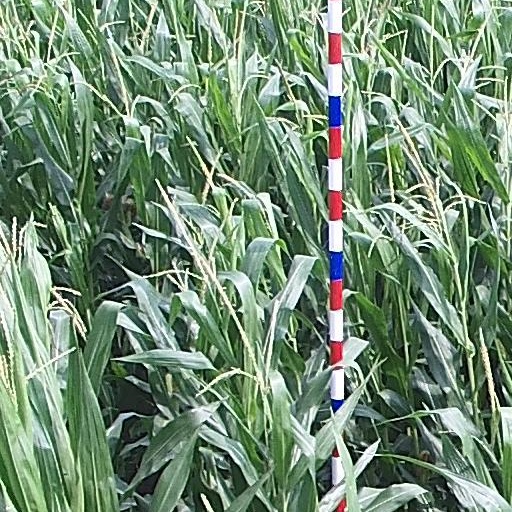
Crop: maize; corn